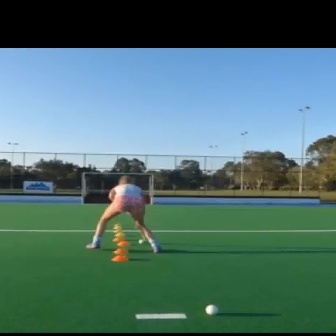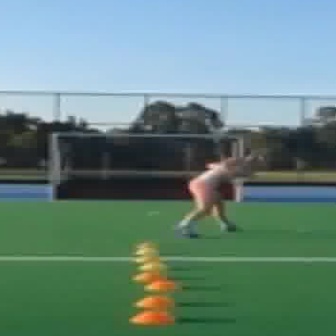
  Please identify the target specified by the bounding box [83,173,163,253] in the first image and locate it in the second image. Return the coordinates in [x_min,y_min,x_max,y_max] format.
Answer: [170,131,277,238]